James Senese

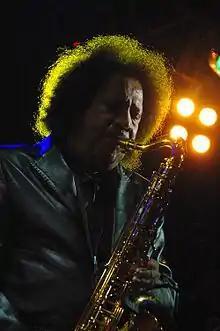

Gaetano "James" Senese (born 6 January 1945) is an Italian saxophonist, composer, and singer-songwriter.